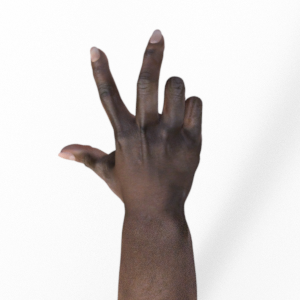
Label: scissors